H. R. Janardhana Iyengar

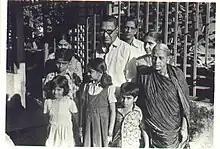
H. R. Janardhana Iyengar with his wife, daughter and grandchildren in the late 1970s

Haradanahalli Ramaswamy Janardhana Iyengar (8 September 1908 – 6 February 1991) was an eminent Civil engineer in Mysore, India. He made valuable contributions to the engineering profession during the 1940s and 1950s through his innovative methods and original designs.